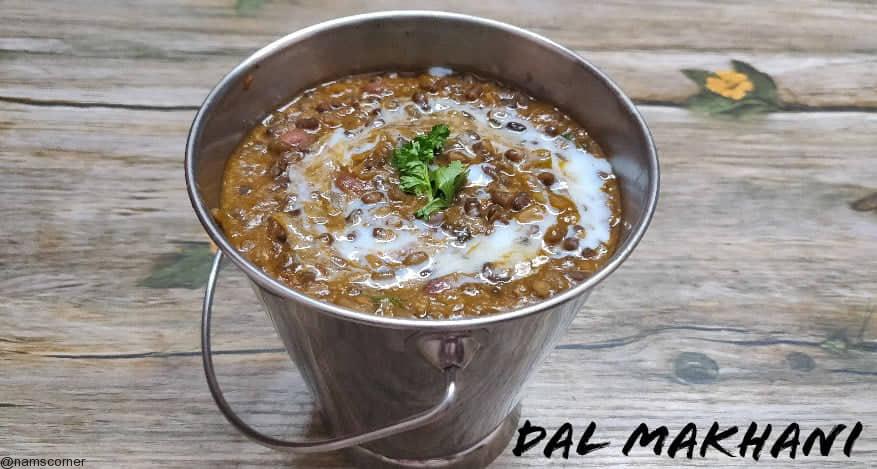
Dish: dal_makhani